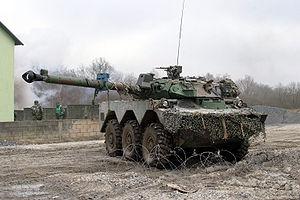
En 2020, les équipements de l'Armée de terre française rassemblent différentes sortes de véhicules et d'engins, des chars de combat, des véhicules de transport de troupe ainsi que des hélicoptères de combat. Les chiffres ci-dessous indiquent majoritairement le nombre de matériel en service auquel il faut rajouter celui stocké.
L’arme blindée et cavalerie est une composante de l'Armée de terre française. Elle a été créée le 1ᵉʳ décembre 1942 en Afrique française du Nord, sur l'ordre du 24 novembre 1942 donné par le général d'armée Henri Giraud. Elle regroupe ainsi des unités de chars et de cavalerie de l'armée française. L’armée blindée et cavalerie a repris les traditions et les missions de la cavalerie et de l’artillerie à cheval. Son ancêtre était l’artillerie spéciale créée en 1916.
Le 1ᵉʳ régiment de spahis est une unité de l'armée française relevant de l'arme blindée-cavalerie.
L'AMX-10 RC est un engin blindé de reconnaissance-feu construit par Giat Industries aujourd'hui Nexter Systems, de moins de 20 tonnes, à roues et canon. Le projet débuta en 1970 et la production en série commença en 1976.